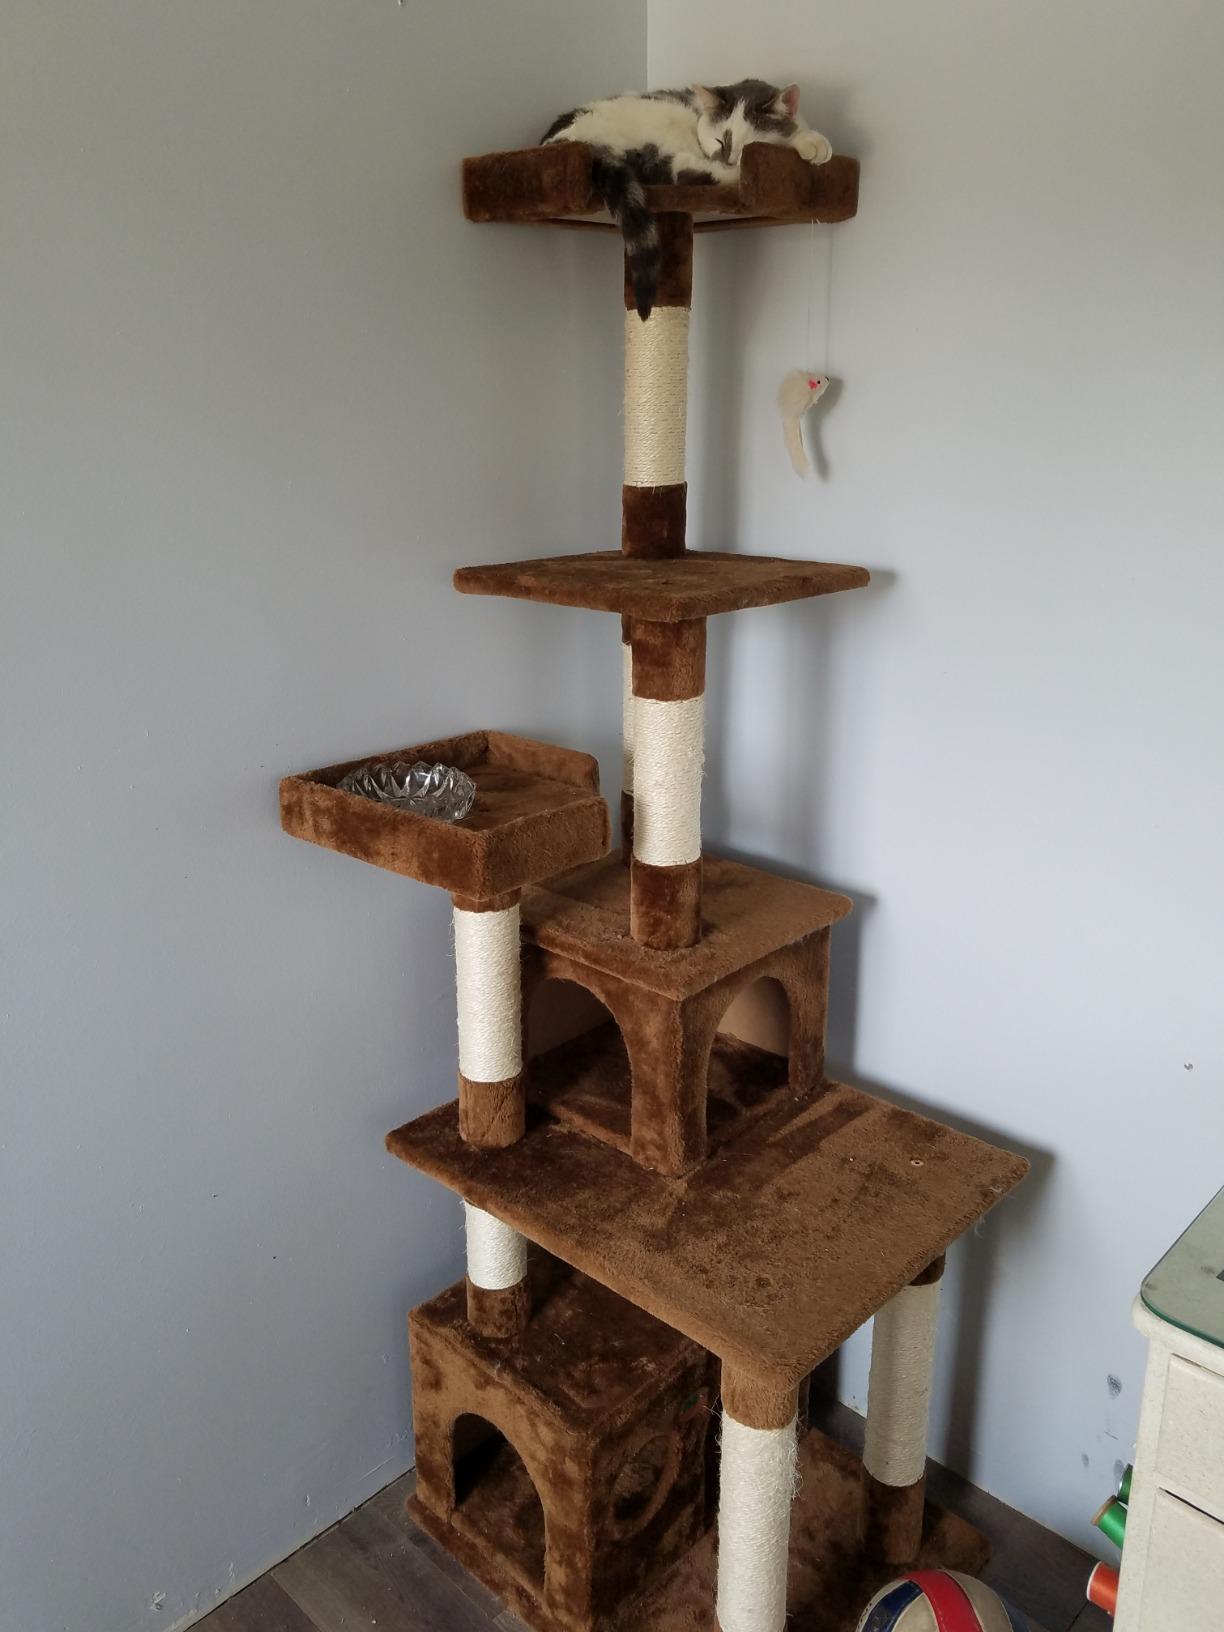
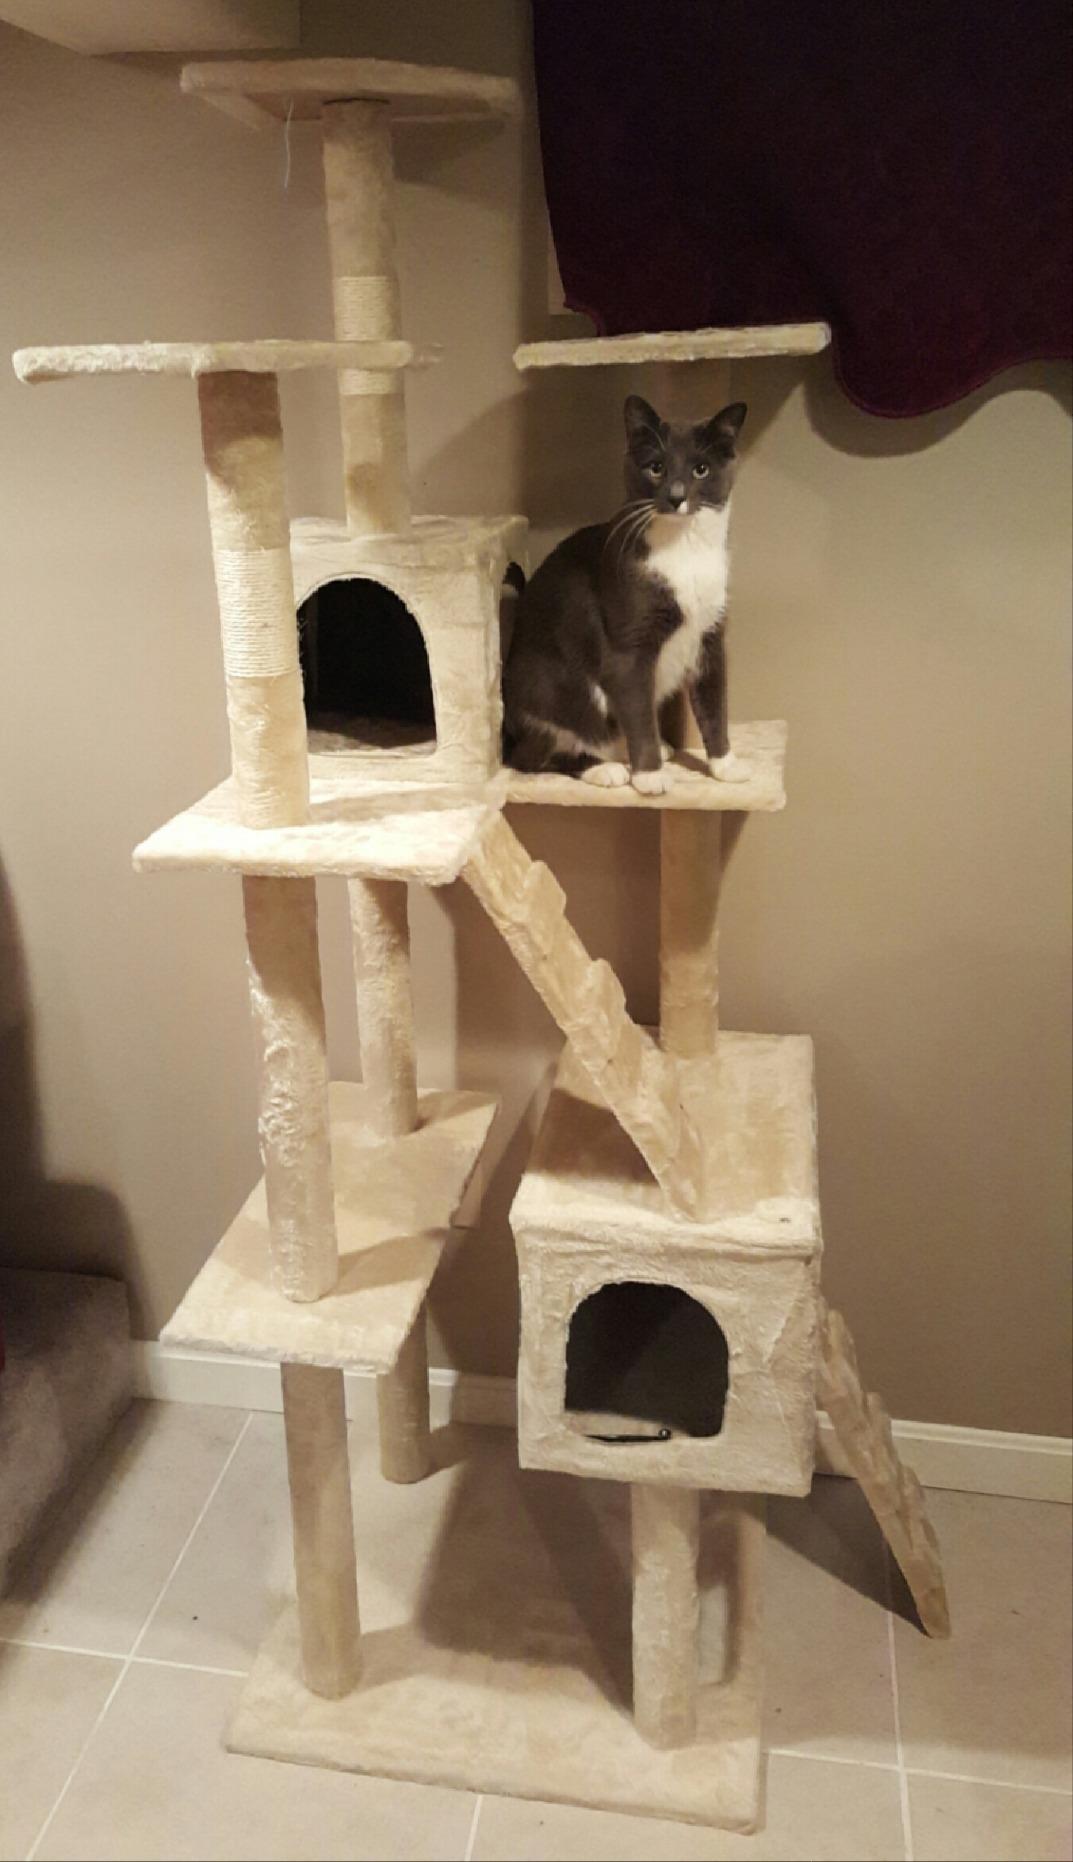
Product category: items_cat tree
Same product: no